Swastika Stone

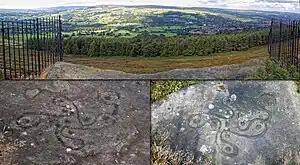
A photograph of the original stone, its replica carving and the view it overlooks from Woodhouse Crag.

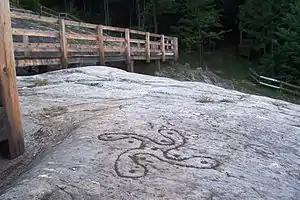
The Ilkley Moor design is similar to the Camunian rose of Sellero, Italy

The Swastika Stone is a stone adorned with a design that resembles a swastika, located on the Woodhouse Crag on the northern edge of Ilkley Moor in West Yorkshire, England. The design has a double outline with four curved arms and an attached S-shape, each enclosing a so-called 'cup' mark, the like of which can be found on other stones nearby.